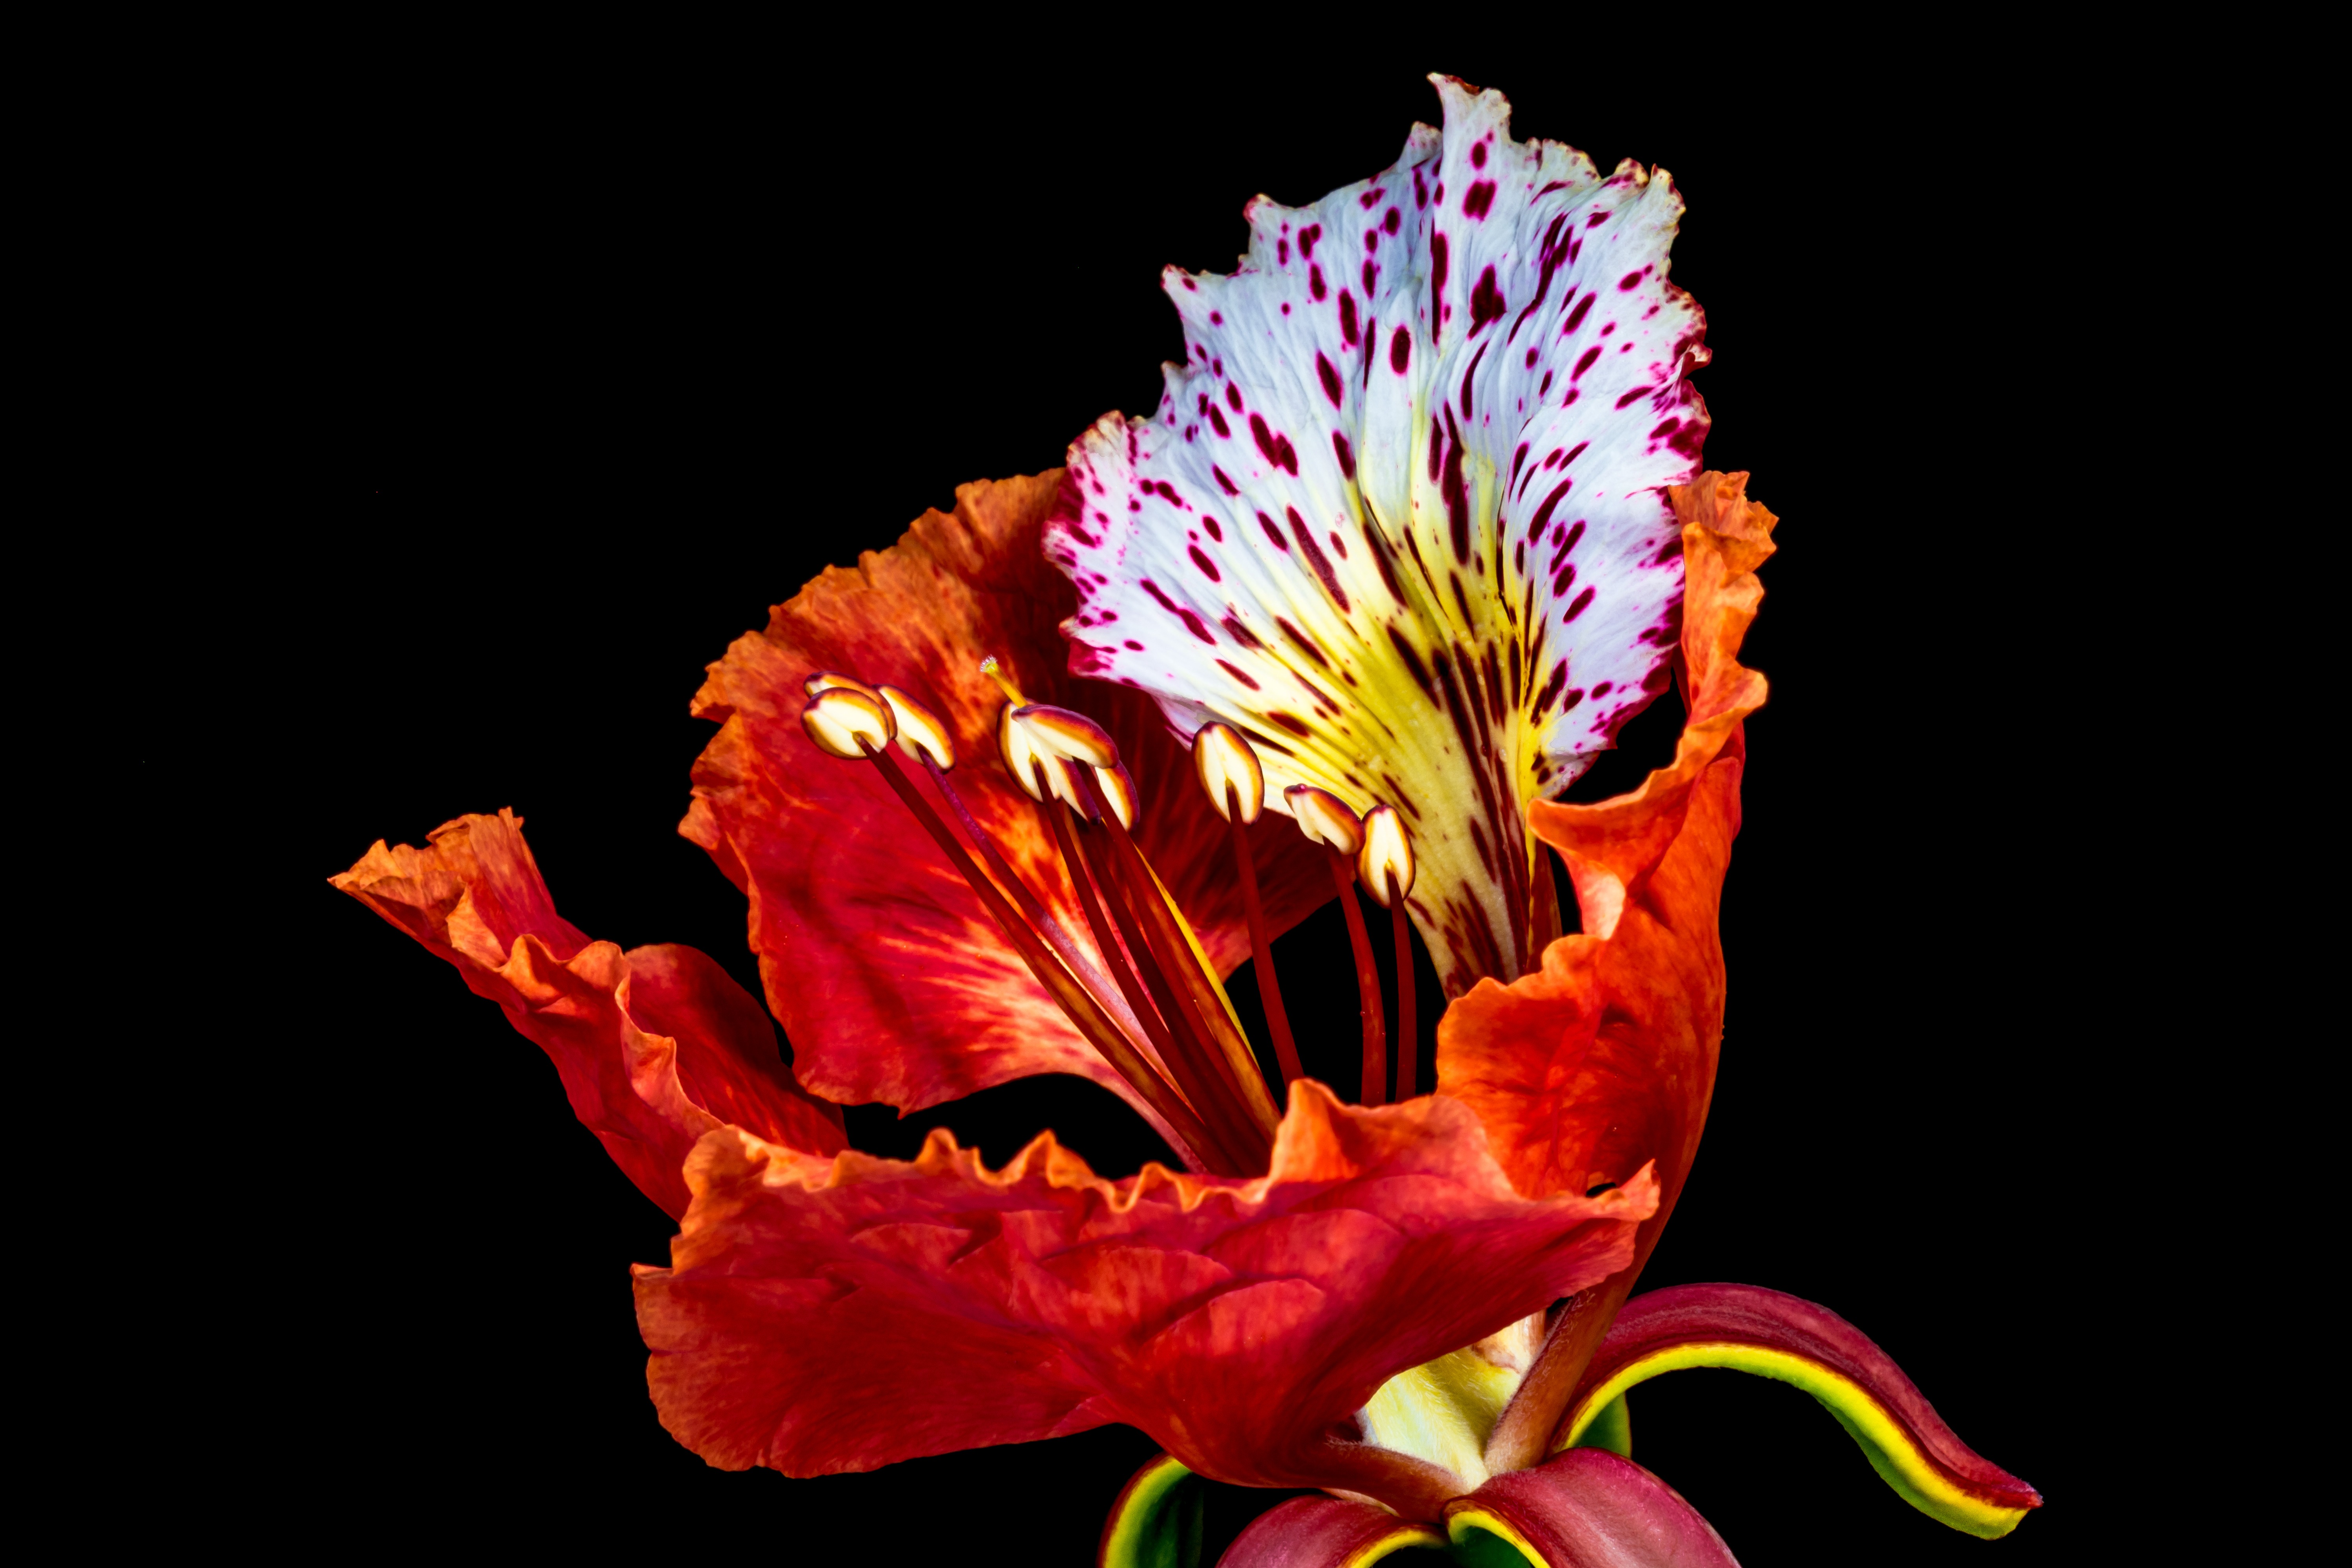
blossom, plant, leaf, flower, petal, bloom, red, flora, organ, lily, hibiscus, macro photography, flowering plant, land plant, canna family